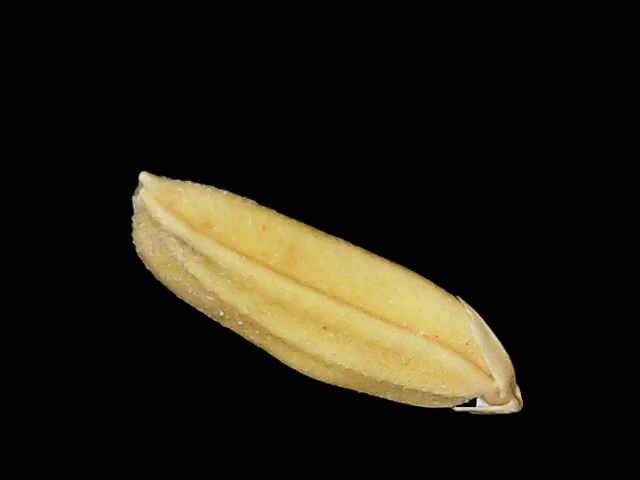
Rice variety: Binadhan24